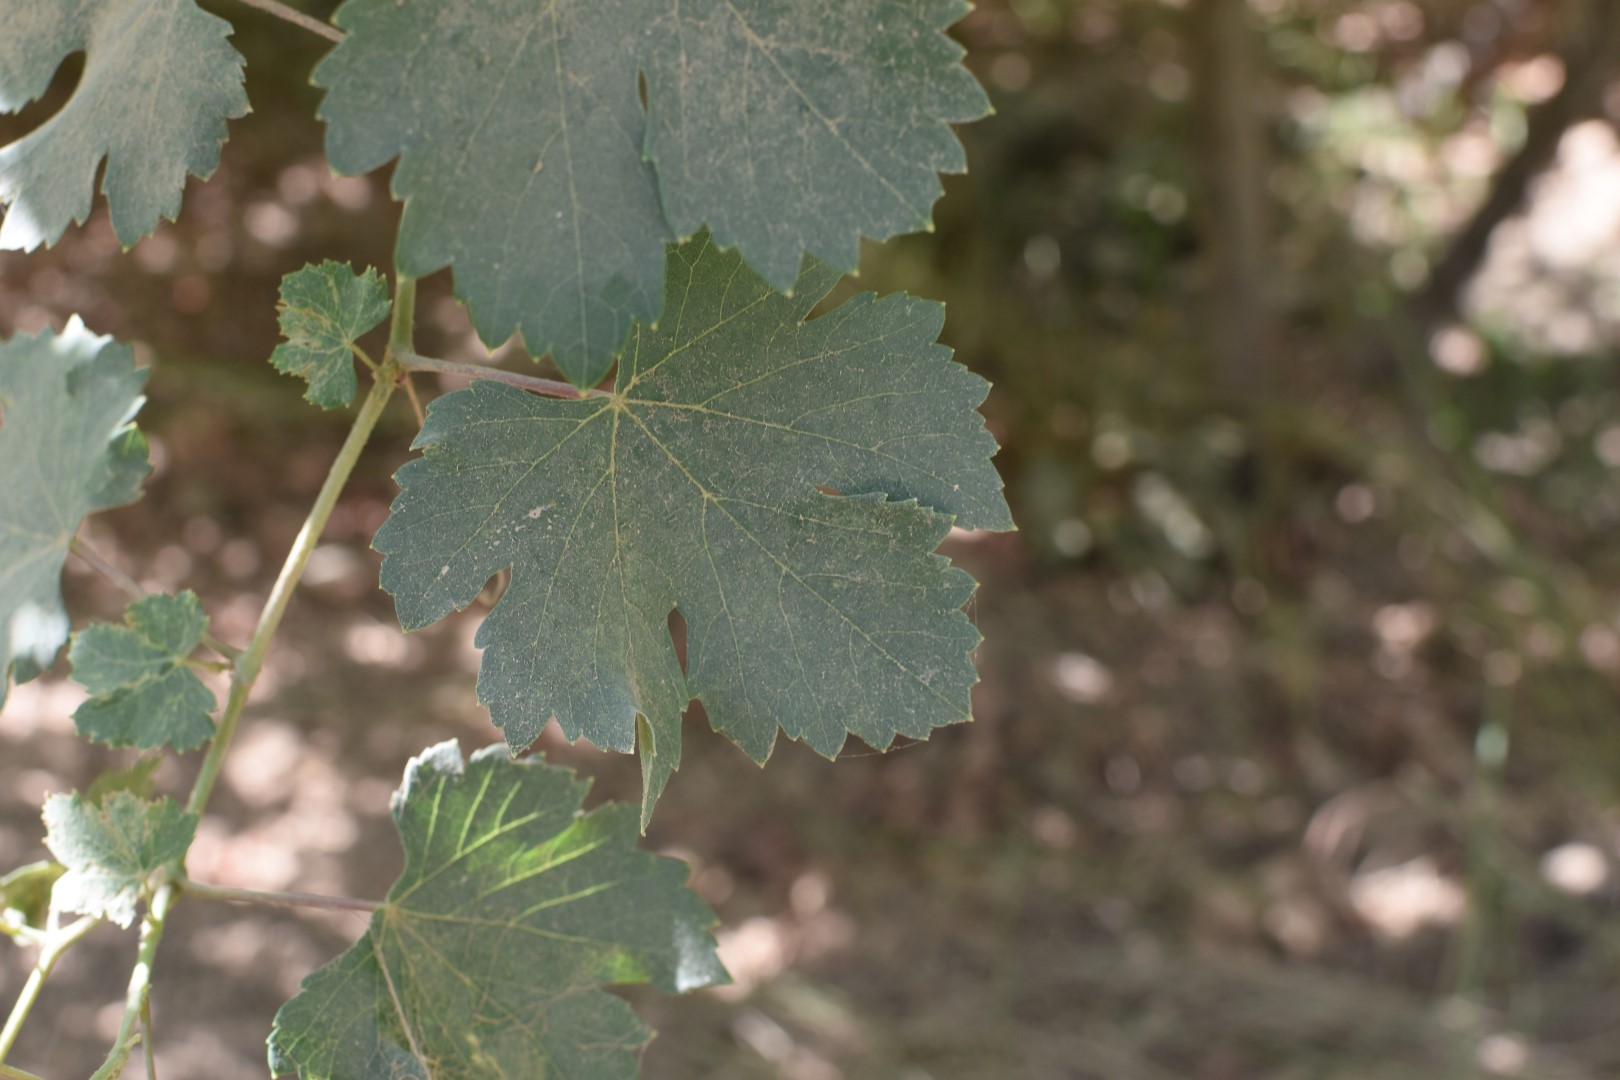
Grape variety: Halawani